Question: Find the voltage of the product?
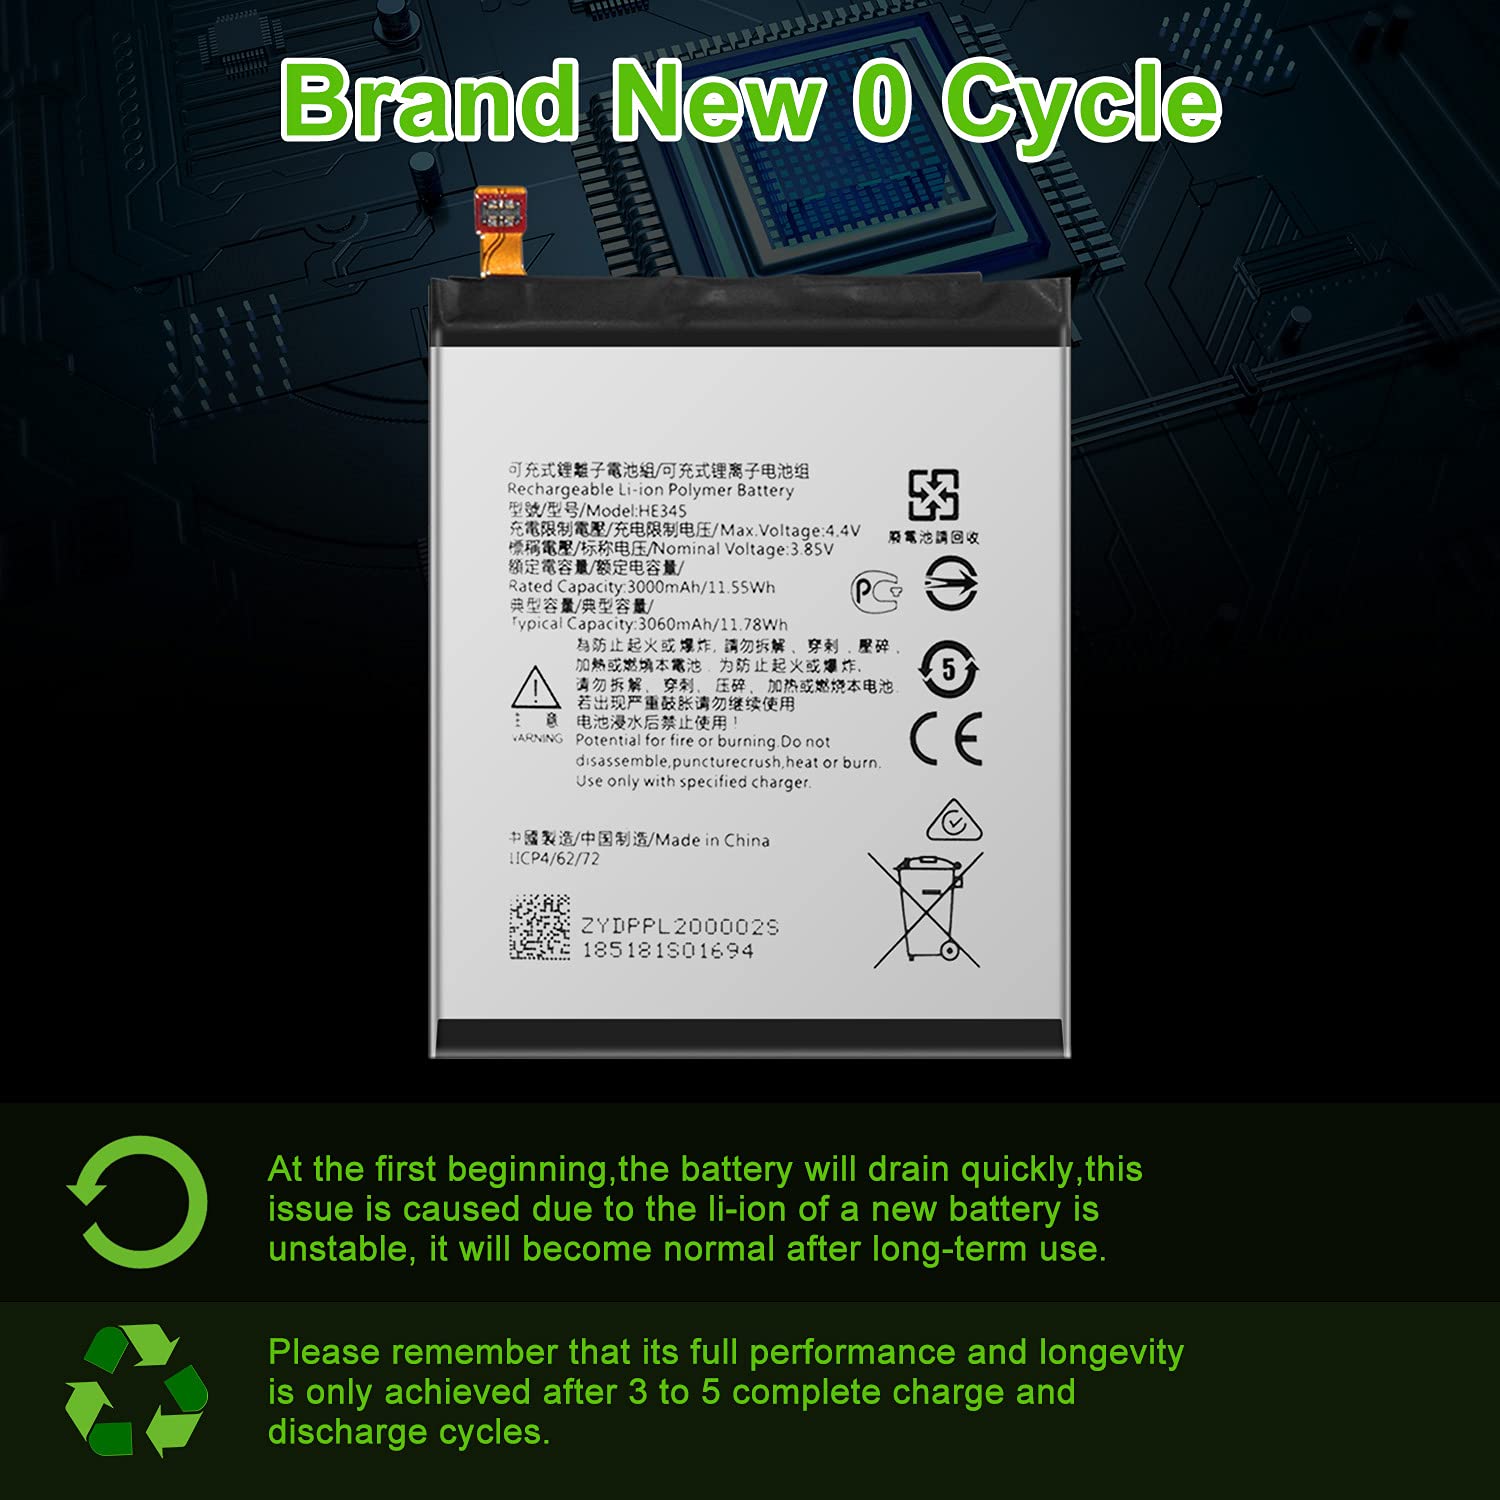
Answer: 4.4 volt